Wake Up with Al

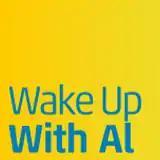
Logo used from November 2013 to October 2015

Wake Up with Al is an American breakfast television program on The Weather Channel. Airing Monday through Fridays live from 5 to 7 a.m. Eastern Time, the program featured a mix of weather forecasts, news headlines and feature segments. It debuted on July 20, 2009 and ended on October 2, 2015.